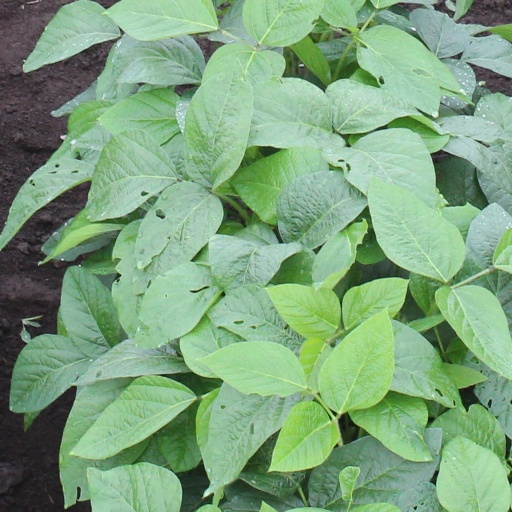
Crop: soybean